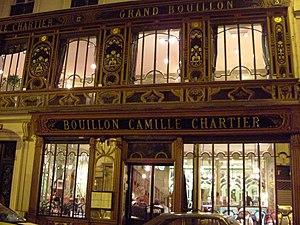
Grand Bouillon Camille Chartier, 3 rue Racine, Paris, 6e Object location48°
Cet article recense les monuments historiques du 6ᵉ arrondissement de Paris, en France.